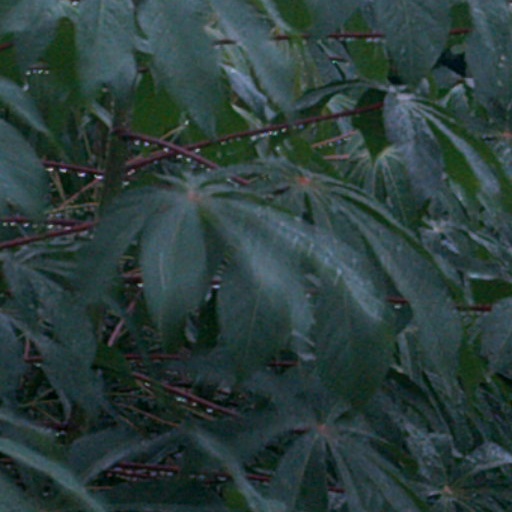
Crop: cassava